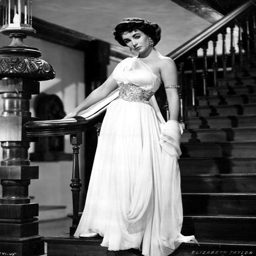
actor in an evening gown .